Painted Ladies (novel)

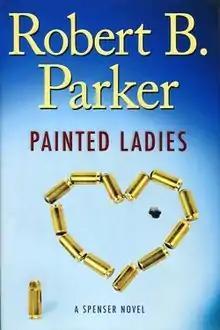
First edition (publ. Putnam)

Painted Ladies, first published in 2010, is the 39th book in Robert B. Parker's Spenser series.